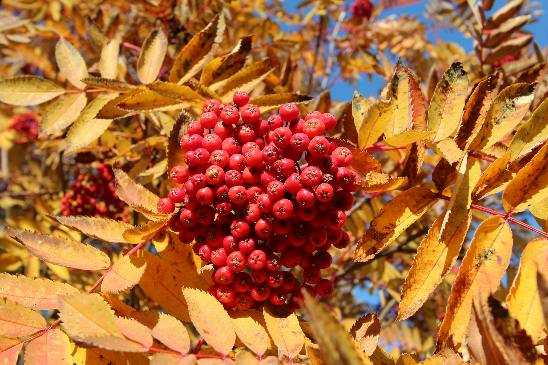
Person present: No